Shin-Yahashira Station

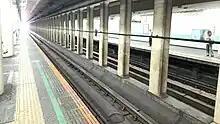
View of underground platforms in December 2023

The station consists of two opposed underground side platforms serving two tracks. The station is staffed.